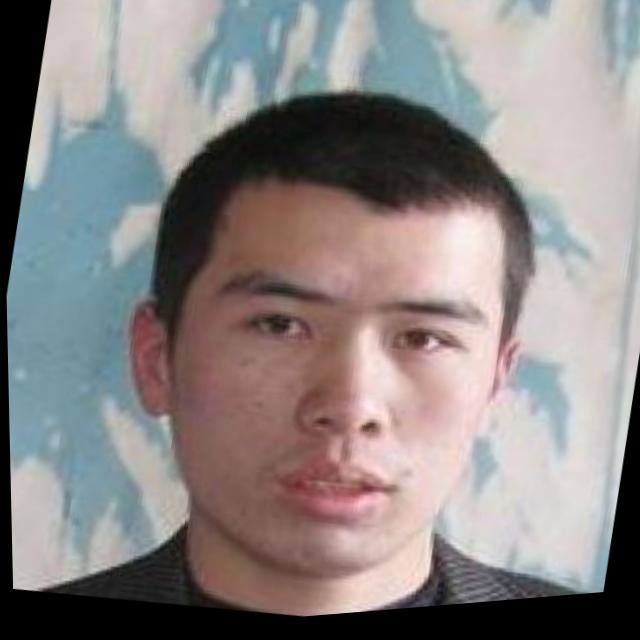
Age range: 21-44